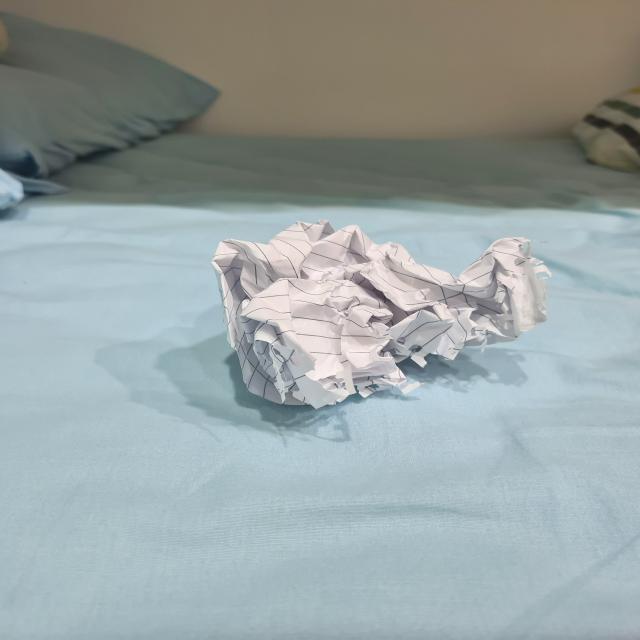
Label: tissues